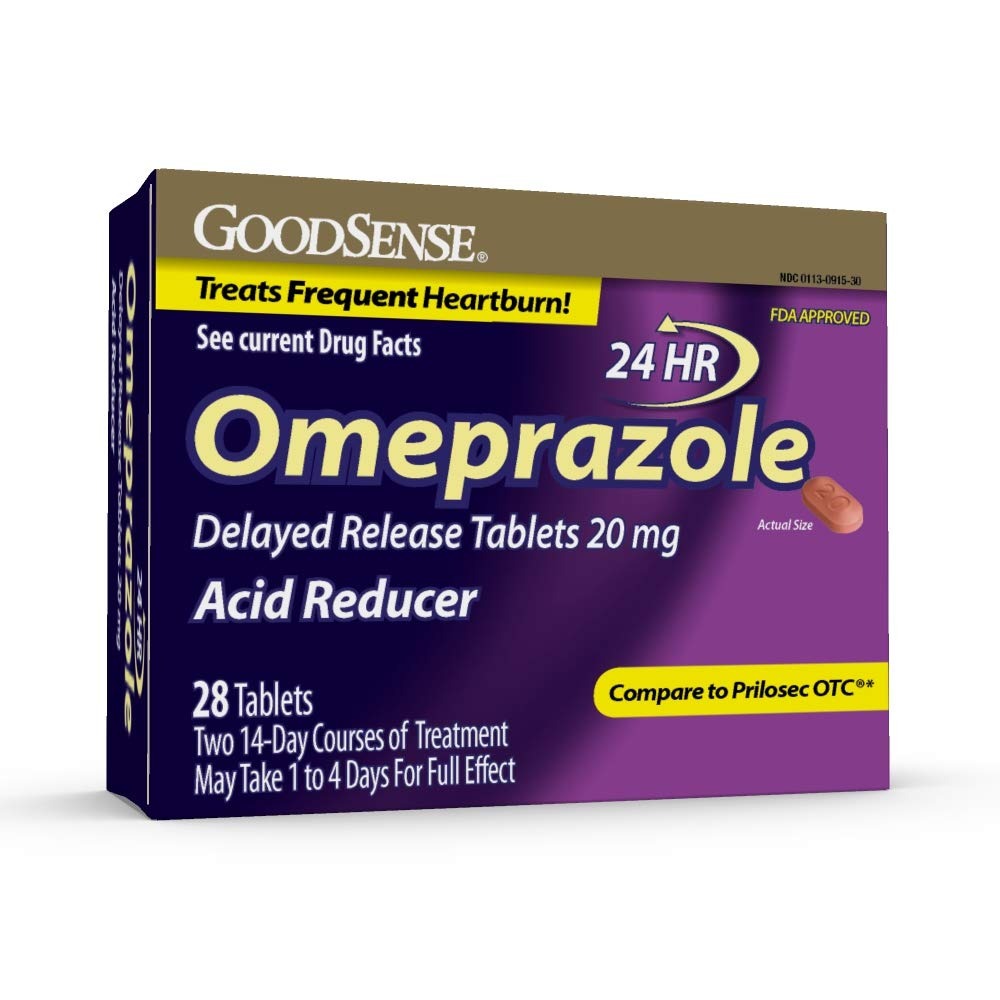
Item Name: GoodSense Omeprazole Delayed Release Tablets 20 mg, Stomach Acid Reducer for Frequent Heartburn Treatment, 28 Count
Bullet Point 1: EFFECTIVE: Compare GoodSense Omeprazole Delayed Release Tablets 20 mg to Prilosec OTC . The active ingredient in these delayed release tablets is Omeprazole 20 mg. It works as an acid reducer to treat frequent heartburn.
Bullet Point 2: TREATS FREQUENT HEARTBURN: These acid reducer pills treat frequent heartburn that occurs 2 or more times a week.
Bullet Point 3: ACID REDUCER: Omeprazole 20 mg is a Proton Pump Inhibitor (PPI) that deactivates pumps in the stomach lining to inhibit acid production at the source.
Bullet Point 4: 14-DAY COURSE OF HEARTBURN TREATMENT: Taken once every 24 hours for 14 days, Omeprazole Delayed Release Tablets 20 mg is not intended for immediate relief of heartburn and may take 1 to 4 days for full effect.
Bullet Point 5: TIPS FOR MANAGING HEARTBURN: Do not lie flat or bend over soon after eating. Do not eat late at night or just before bedtime. Certain foods or drinks are more likely to cause heartburn, such as rich, spicy, fatty and fried foods.
Value: 28.0
Unit: ct

Price: 17.73